Eyebar

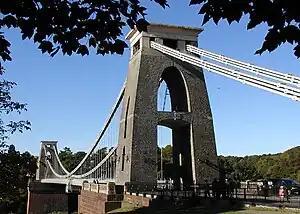
A chain suspension bridge - Clifton Suspension Bridge

The bars may be fabricated with pin holes that are slightly undersized. If so, these are then reamed in the field. This field reaming ensures that stresses will be uniformly distributed among the several bars forming the truss element or the chain link. Corrosion resistant treatment in the form of grease, white or red lead oil paste, or other water-excluding material may be added at the time of the assembly.